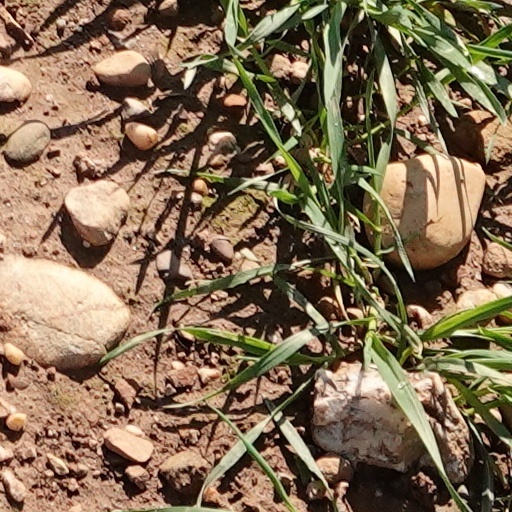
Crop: wheat